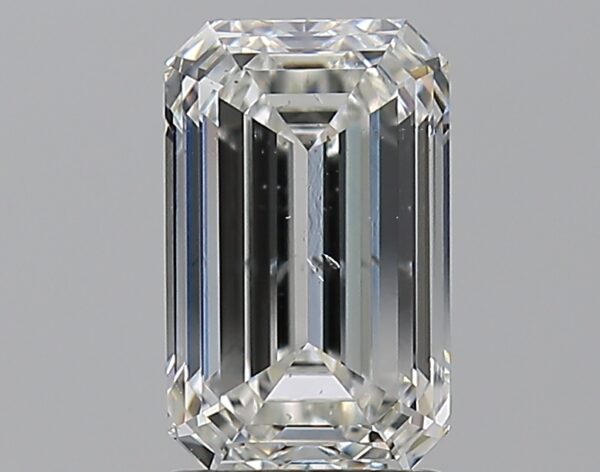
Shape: emerald
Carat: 2.01
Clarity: SI1
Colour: H
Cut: EX
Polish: EX
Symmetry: EX
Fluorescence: N
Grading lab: GIA
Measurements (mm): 8.97 x 5.6 x 3.81